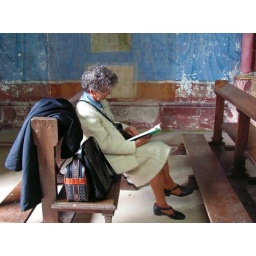
French tourists are very easy to recognize: a green book in their hands